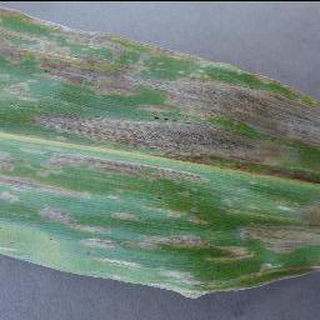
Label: corn_cercospora_leaf_spot